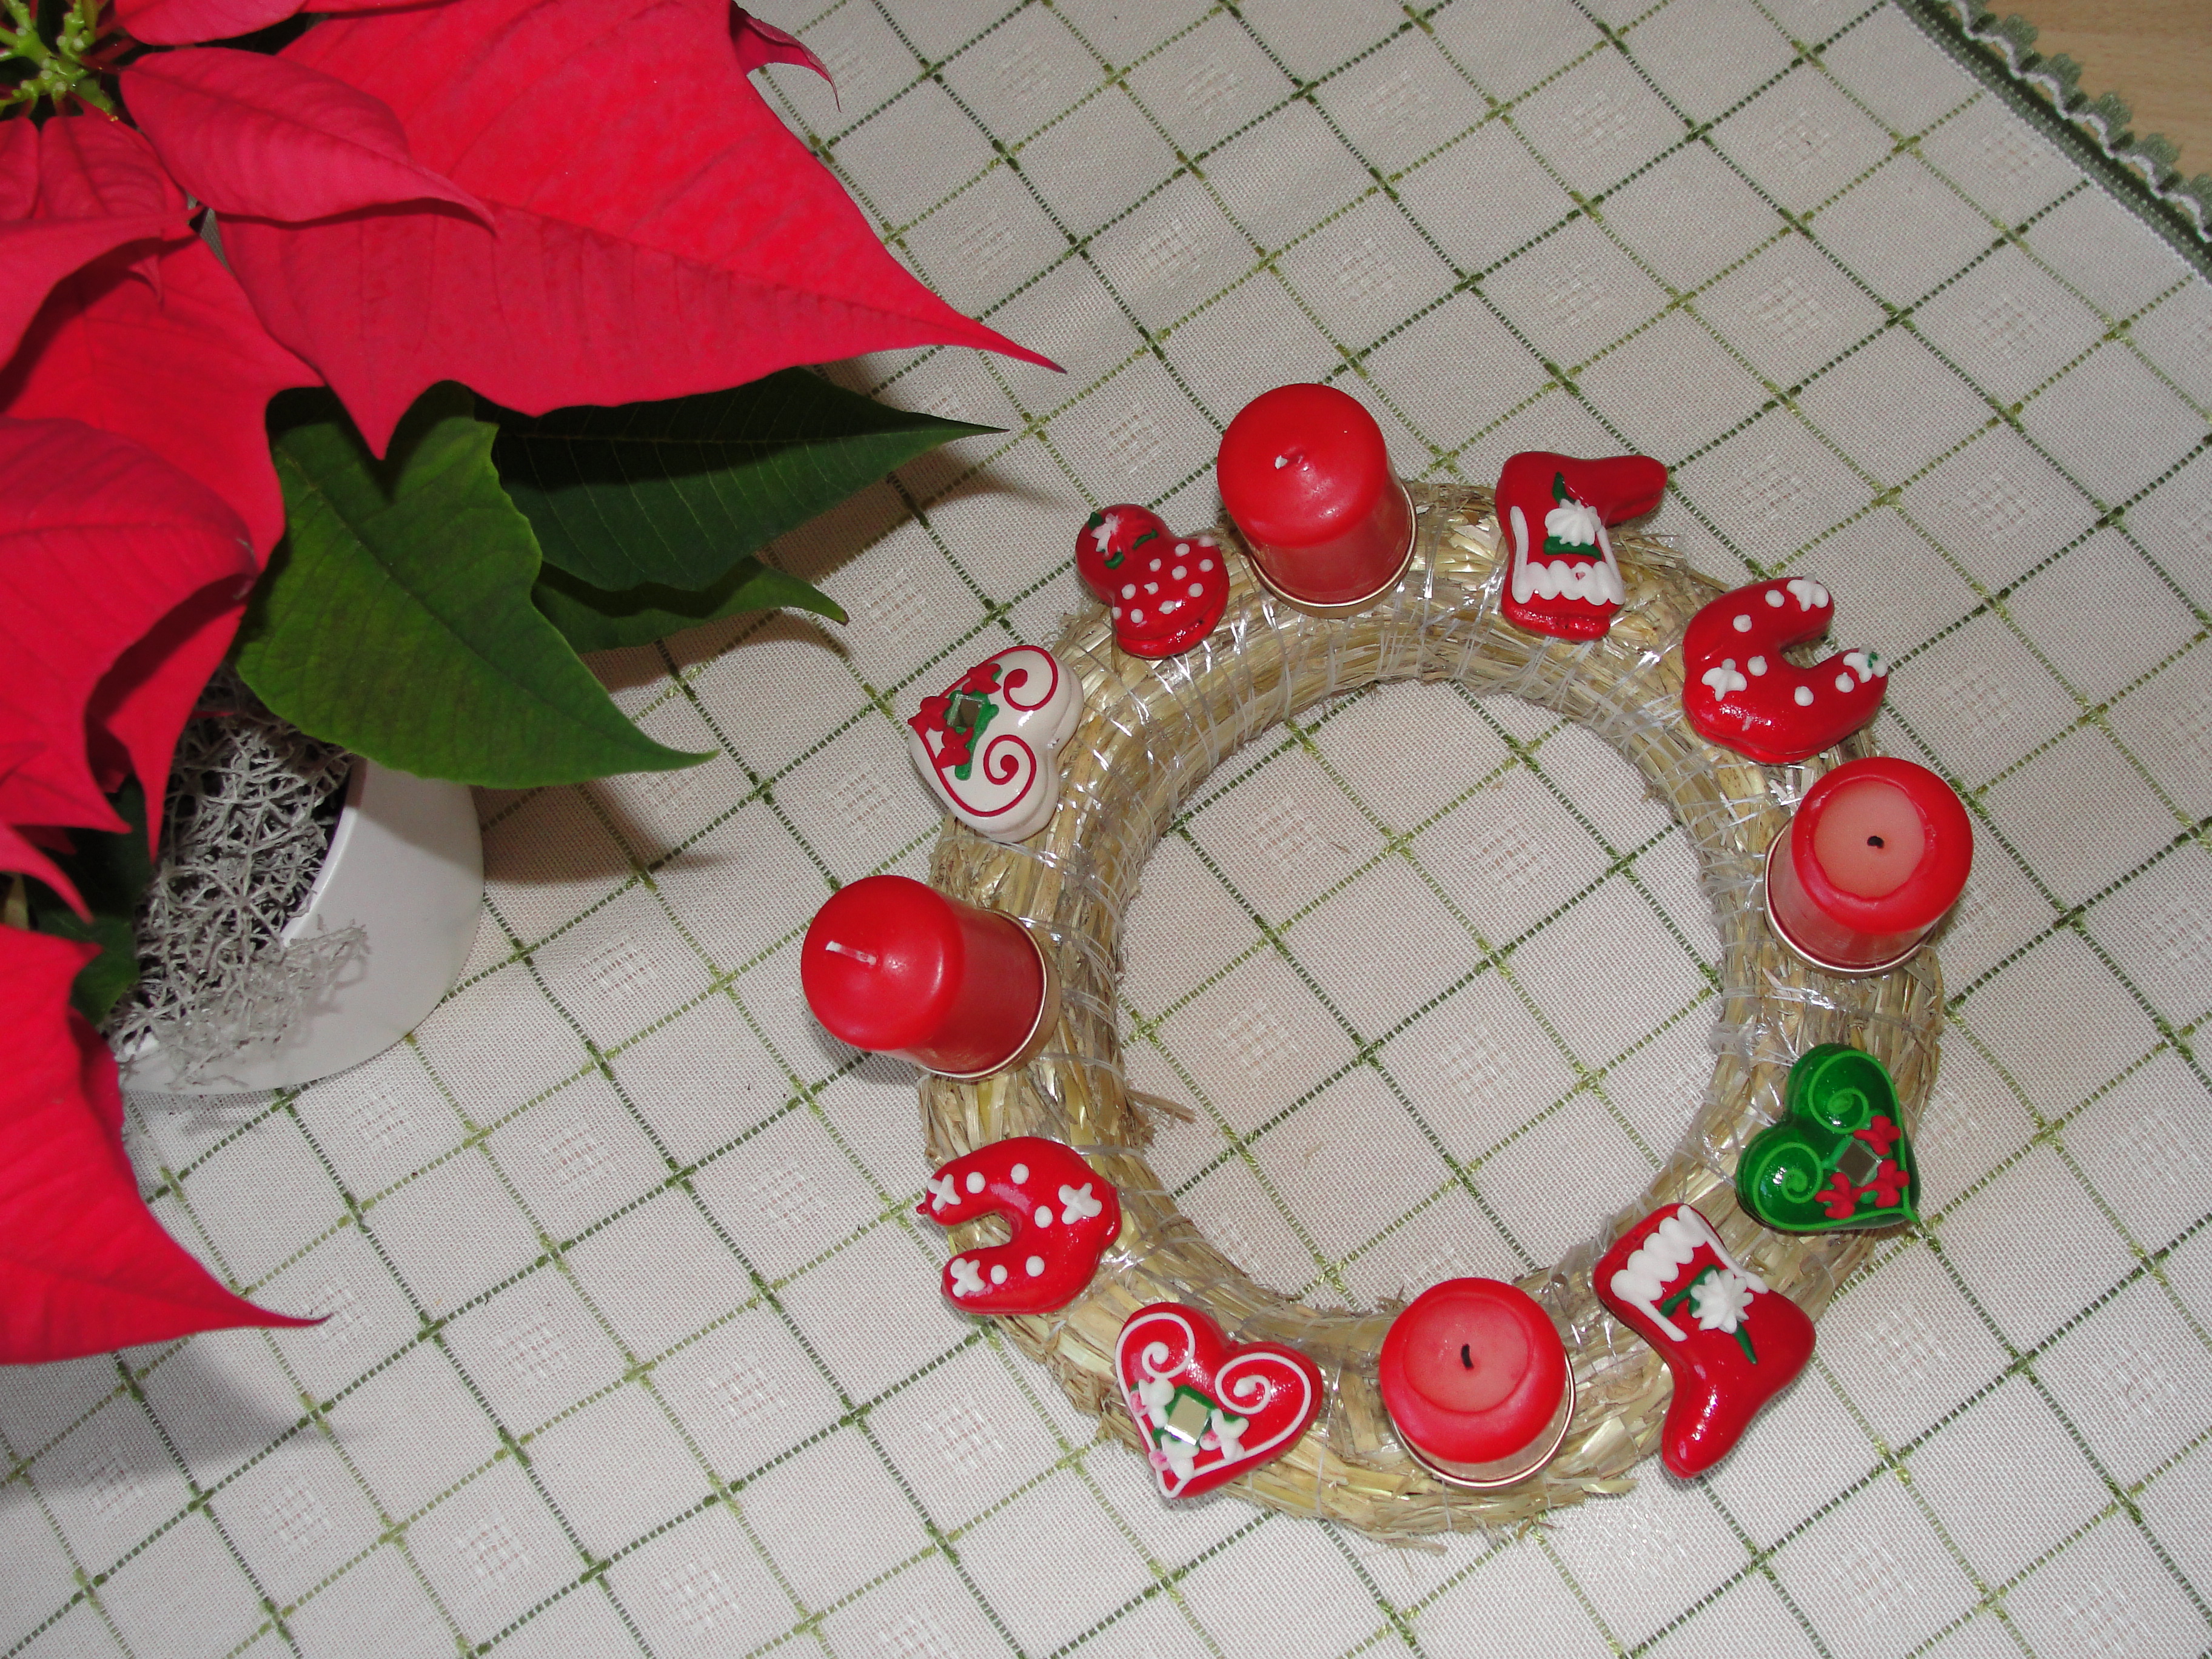
advent wreath, christmas decoration, textile, flower, christmas ornament, wreath, material, decor, petal, holiday